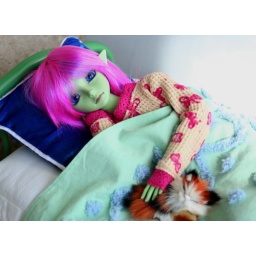
Grynn &amp;amp; her cat sleeping in